Hossein Ronaghi

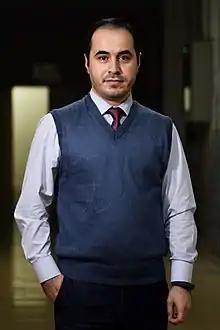
Ronaghi in January 2022

The first news of Ronaghi's re-arrest came up on 23 February 2022, when the media first reported the disappearance of Ronaghi and then his arrest by security forces. The day before his arrest, he had criticized a plan to restrict the Internet in Iran, known as the Cyberspace service regulation system, in a series of tweets. His brother, Hassan Ronaghi, reported anonymous and threatening calls from state security agencies before Hossein disappeared. Confirming the news of his arrest, Iran International News Agency stated that no information was available about the detainee and his whereabouts. Human rights activists say the security forces have raided Ronaghi's home and confiscated some of his belongings.